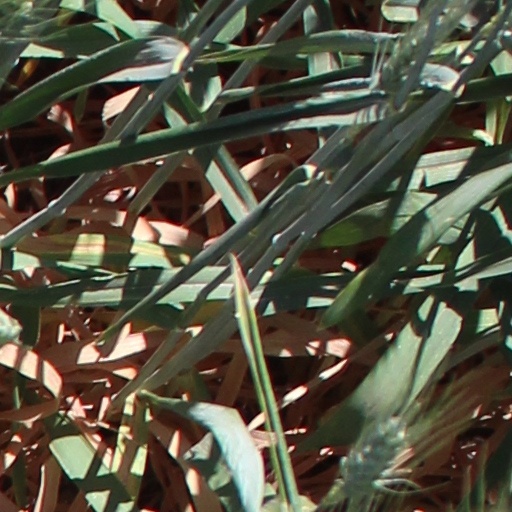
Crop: wheat